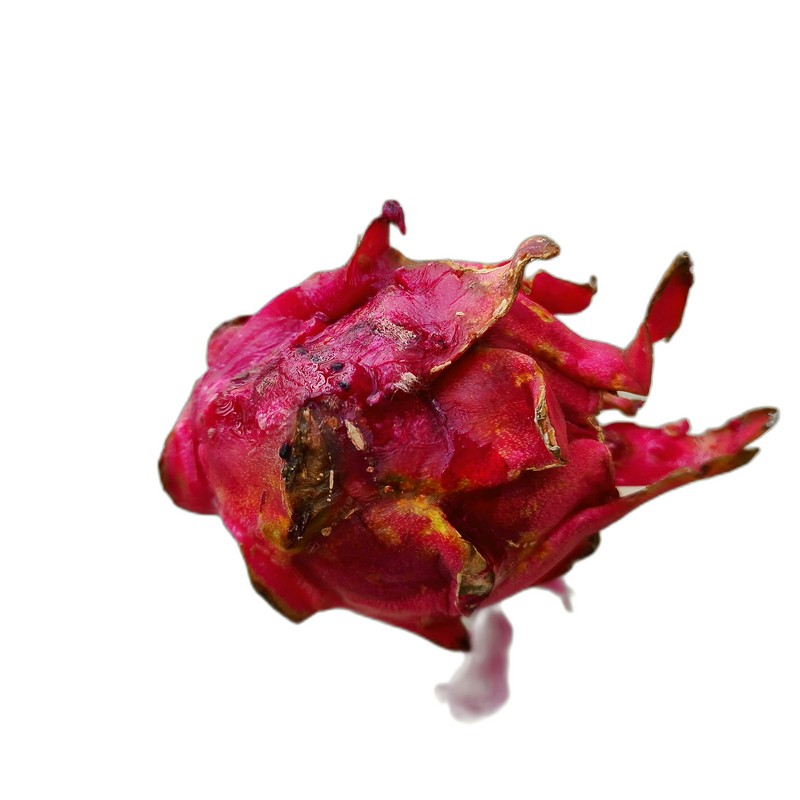
Label: Defect Dragon Fruit